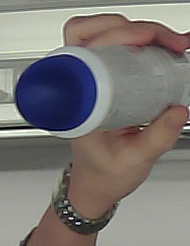
Product: dove_spray